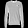
Label: Pullover